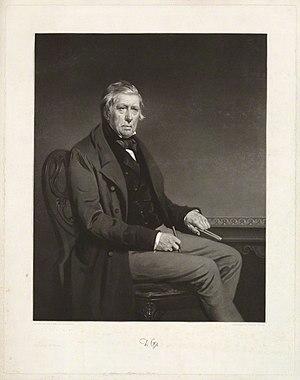
David Cox, né le 29 avril 1783 à Birmingham et mort le 7 juin 1859 à Birmingham, est un peintre paysagiste anglais, un des membres les plus importants de l’école de Birmingham et l’un des précurseurs de l’impressionnisme.